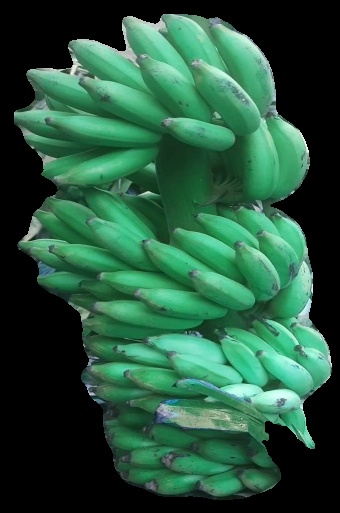
Variety: elakki-bale
Grade: grade1